Angry Kid

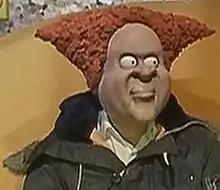
Angry Kid

Other voice actors include Mike Cooper and Jo Allen.